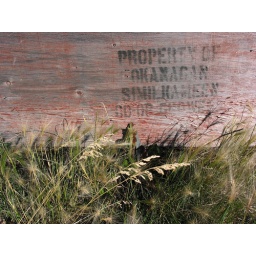
Stenciled lettering on a wooden box found in a vacant lot. That box is a long way from Similkameen.